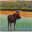
Label: deer